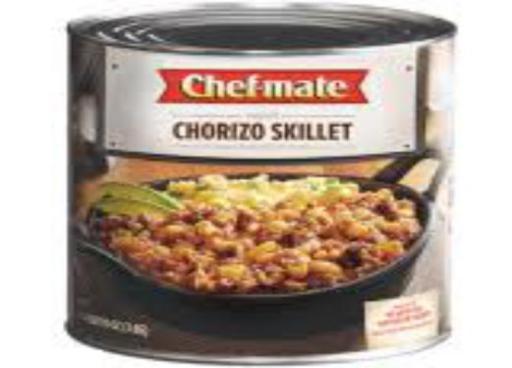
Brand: chef-mate
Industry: Food